Jean-Jacques Rousseau

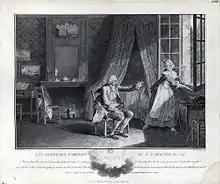
Les dernières paroles de Jean-Jacques Rousseau

Robespierre and Saint-Just, during the Reign of Terror, regarded themselves to be principled egalitarian republicans, obliged to do away with superfluities and corruption; in this they were inspired most prominently by Rousseau. According to Robespierre, the deficiencies in individuals were rectified by upholding the 'common good' which he conceptualized as the collective will of the people; this idea was derived from Rousseau's "General Will". The revolutionaries were also inspired by Rousseau to introduce Deism as the new official civil religion of France: